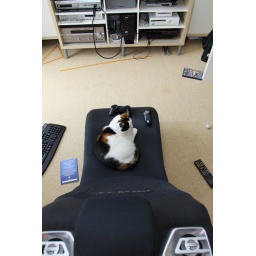
It's obviously the best seat in the house, as Dreamie's sitting there